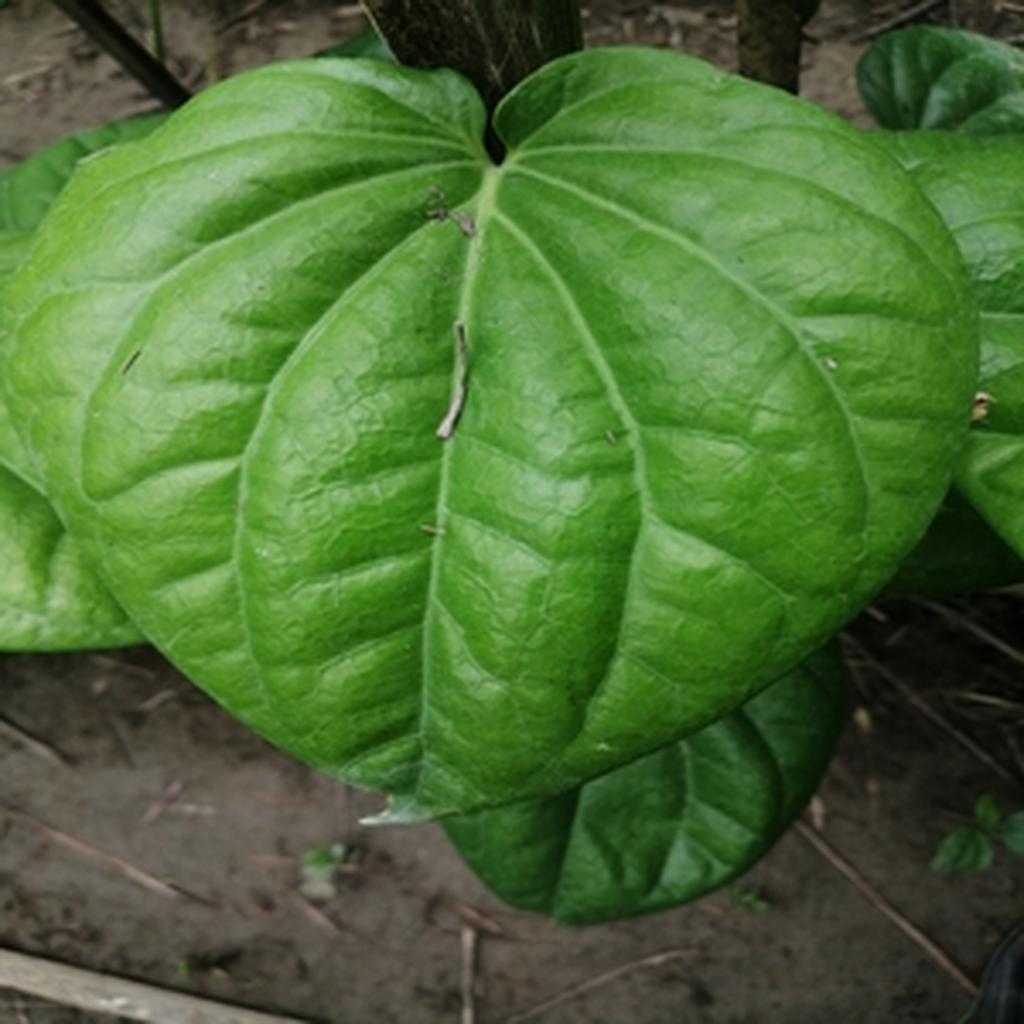
Label: Healthy_Leaf